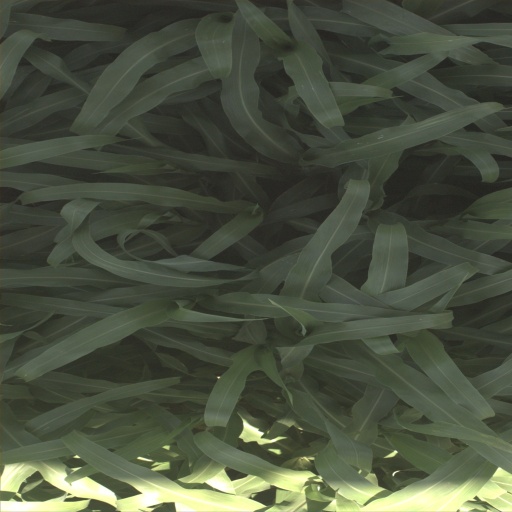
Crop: sorghum